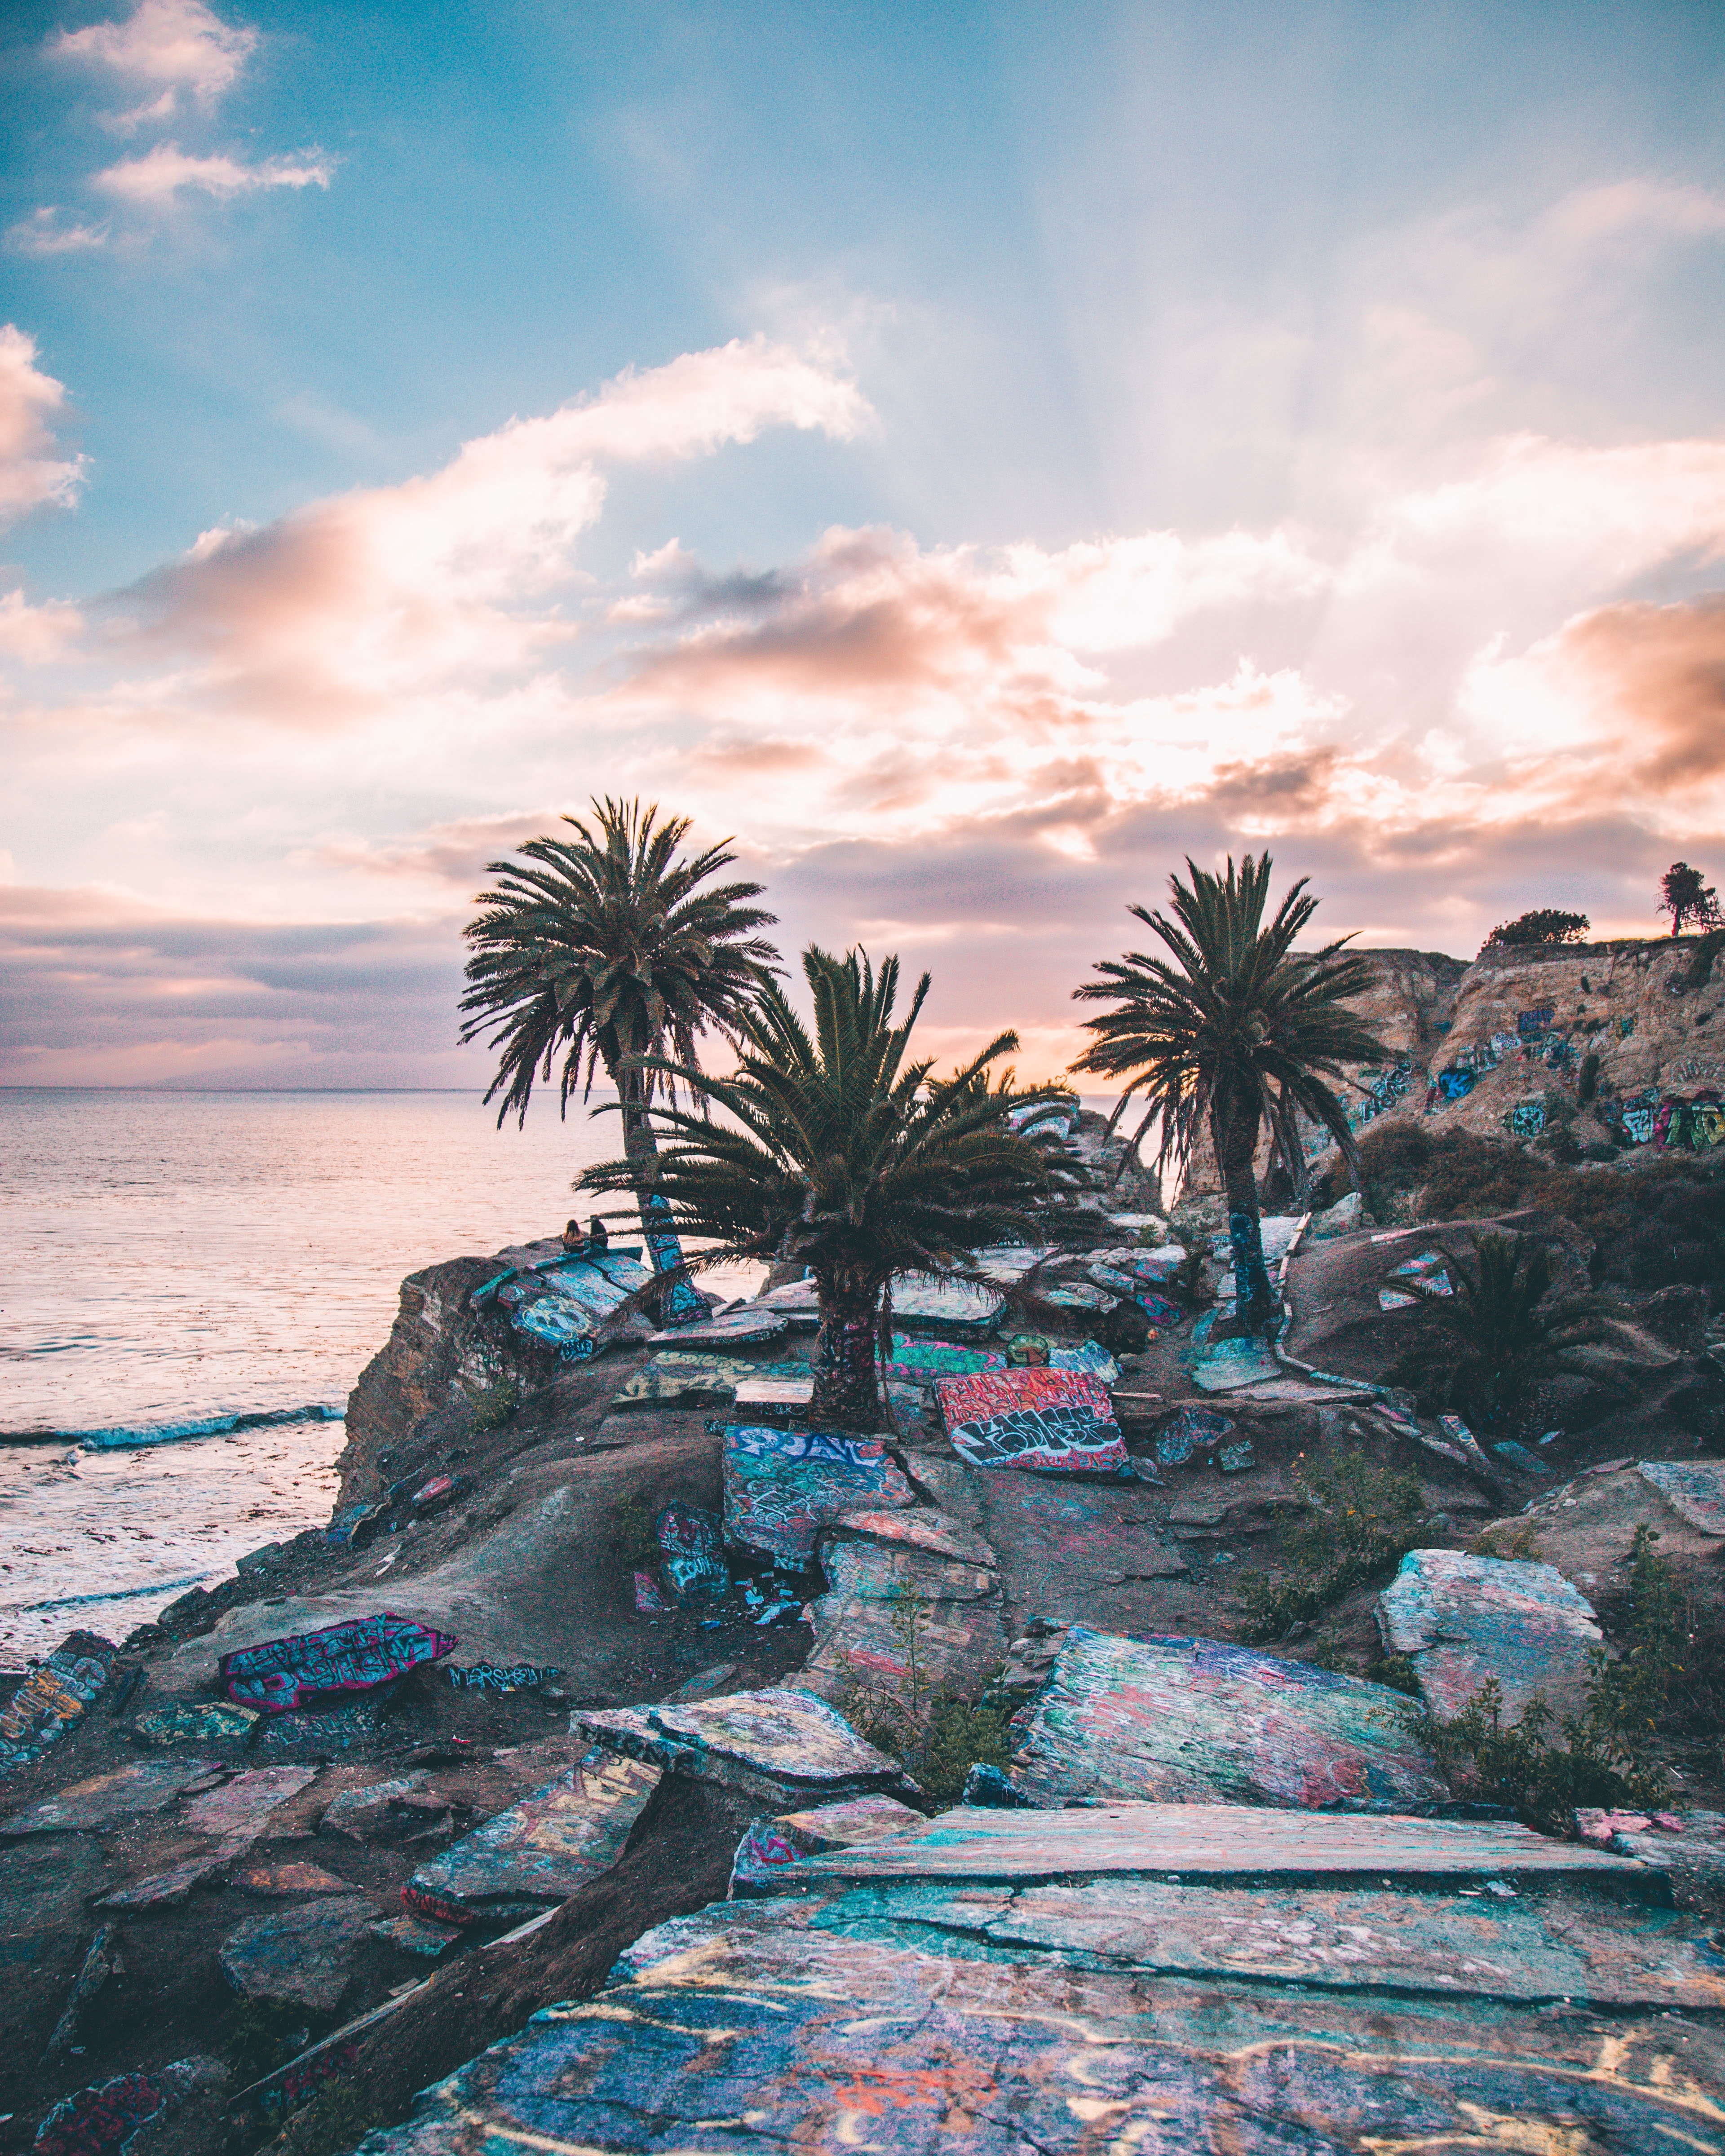
sky, tree, blue, sea, cloud, palm tree, tropics, turquoise, daytime, ocean, vacation, arecales, coast, rock, horizon, tourism, shore, woody plant, landscape, plant, summer, beach, sunset, sunlight, coastal and oceanic landforms, mountain, caribbean, bay, house, meteorological phenomenon, city